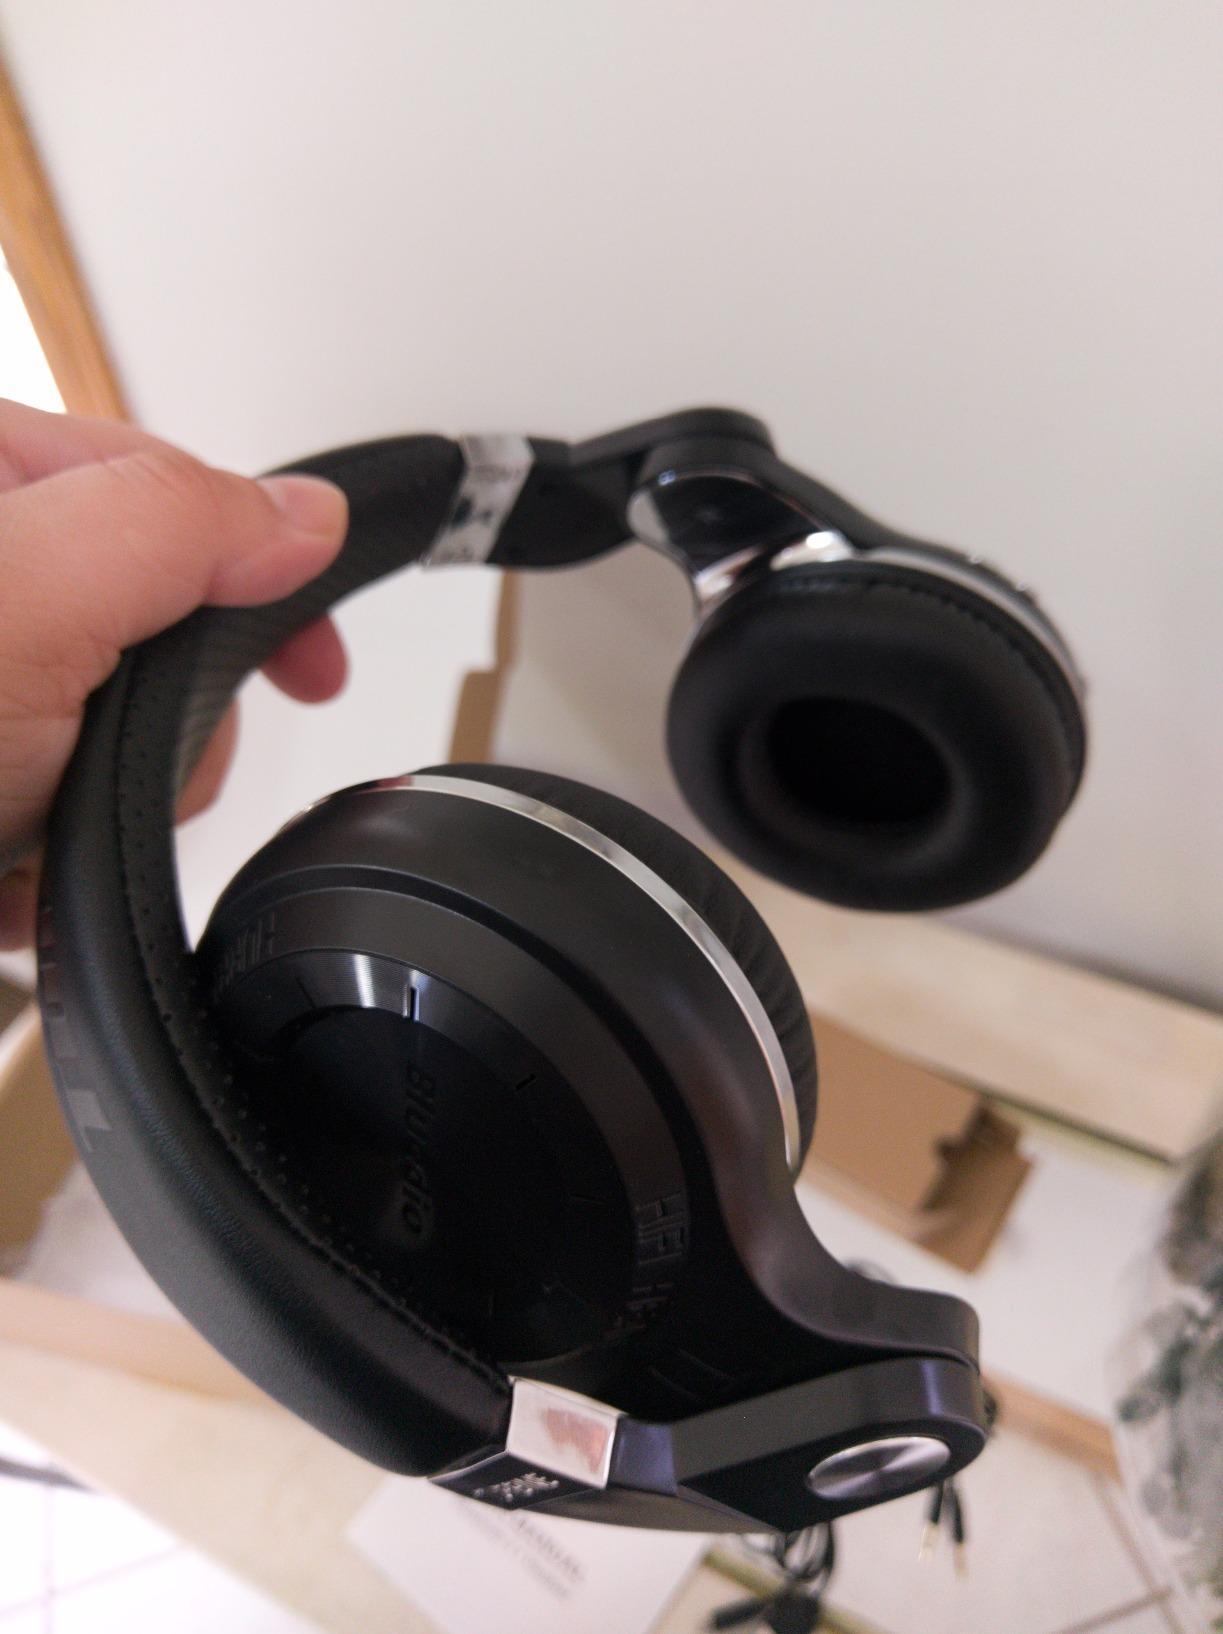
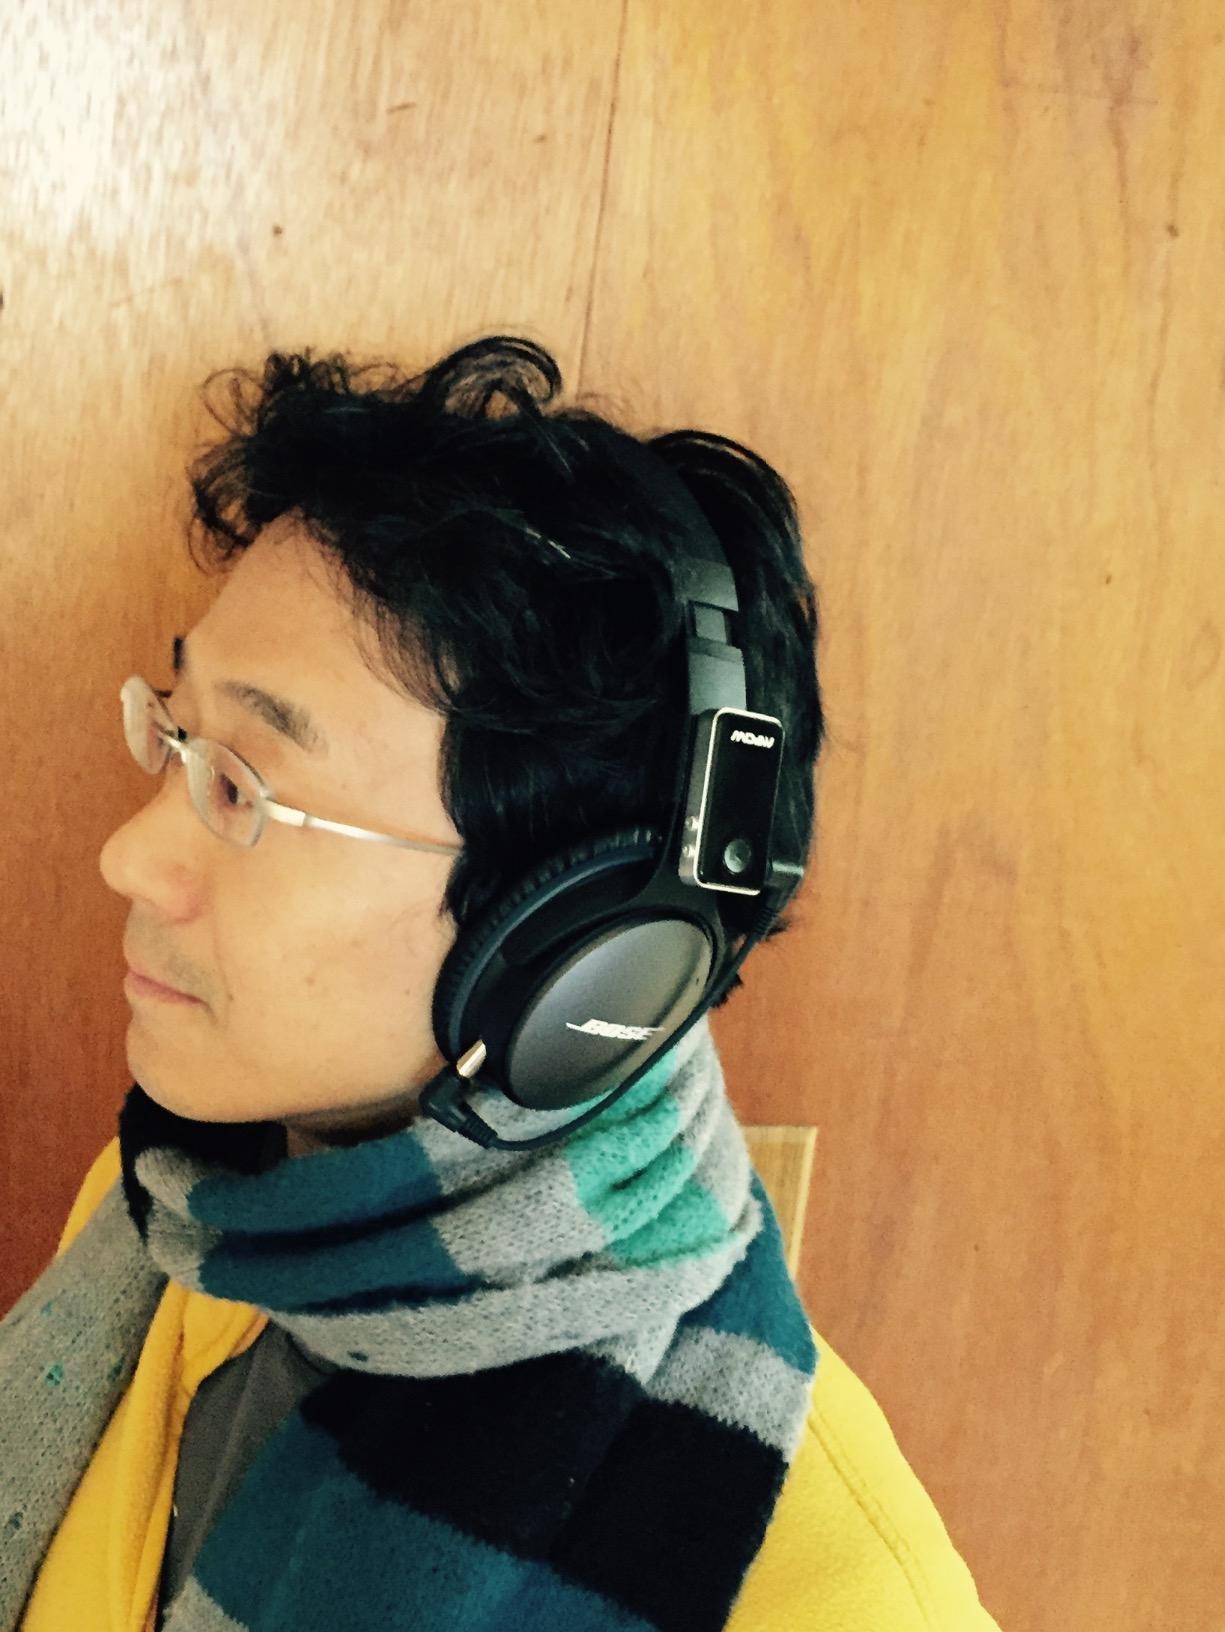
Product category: headphones
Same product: no